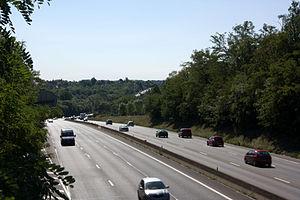
L'autoroute A6 est une autoroute qui relie le sud-est de Paris et Lyon, en France, en empruntant la vallée de la Saône. Elle est prolongée par l'A7 à Lyon pour rejoindre Marseille.